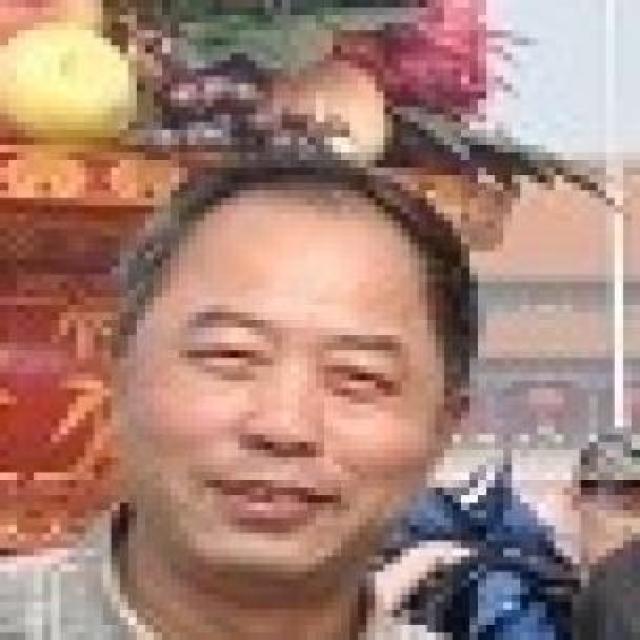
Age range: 45-64